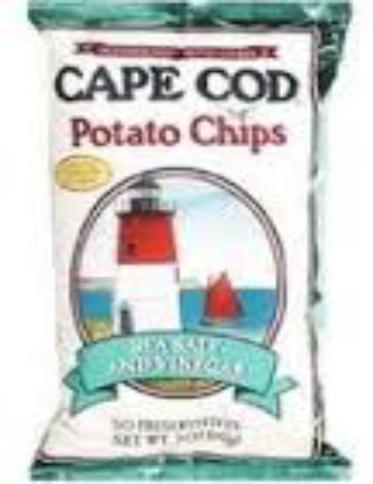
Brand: Cape Cod Potato Chips
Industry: Food